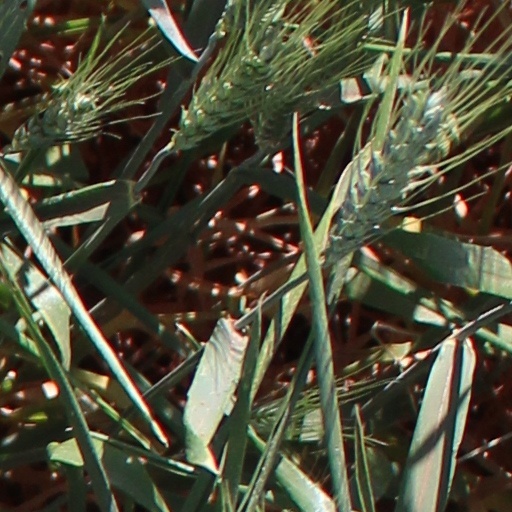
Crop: wheat